Shepard Energy Centre

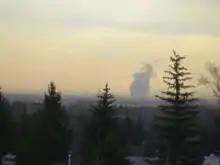
Image taken West of the plant, shortly after sunrise, showing the large vapour column produced.

The project was announced by Enmax in 2007. Construction began in fall of 2011. The plant was announced fully operational on March 11, 2015.